Henry Thomas Harrison

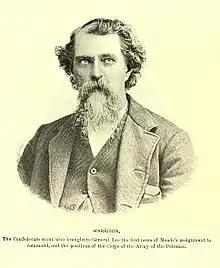
Harrison in later years

After the war, Harrison took his wife and two daughters to Mexico, hoping that the youngest would find better health in the warmer climate due to her asthma. But in 1866, facing marital difficulties, Harrison left Mexico to prospect for gold in Montana. For the period of 1867 to 1892, his exact whereabouts remain unknown. His wife, Laura Broders, along with Harrison's family, hired detectives and searched for him. Eventually, it was assumed that he was dead and she later remarried George Washington Riston, who raised Harrison's children.